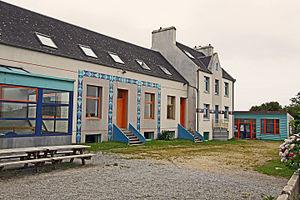
École Diwan de Tréglonou
Tréglonou est une commune du département du Finistère, dans la région Bretagne, en France, que borde la rive méridionale de l'Aber-Benoît.